Burung Petala Processions

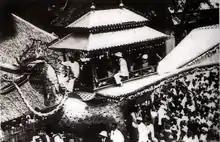
The revered bird, with the British officer can be seen sitting in the pavilion in his western attire.

Following the royal entourage was an open platform of 5 Malay orchestras, staged by a Menora and Mak Yong performance. While the closed platform behind was occupied by the court dancers, elegantly posed in their classical Asyik and Joget costumes. However, in contrast to the preceding Menora and Makyong performers, they do not openly dance during the gala. Behind the court dancers was a Wayang Kulit performance and a Silat troop.